Michigan State University

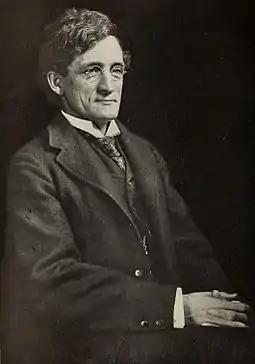
Liberty Hyde Bailey, namesake of Bailey Hall at Cornell, often called the "Father of American Horticulture," graduated from the Agricultural College in 1882

In 1862, President Abraham Lincoln signed the Morrill Land-Grant Acts to support similar colleges nationally, the first instance of federal funding for education. Shortly thereafter, on March 18, 1863, the state designated the college its land-grant institution making Michigan State University the nation's first land-grant college. The federal funding had rescued the Agricultural College from extinction.